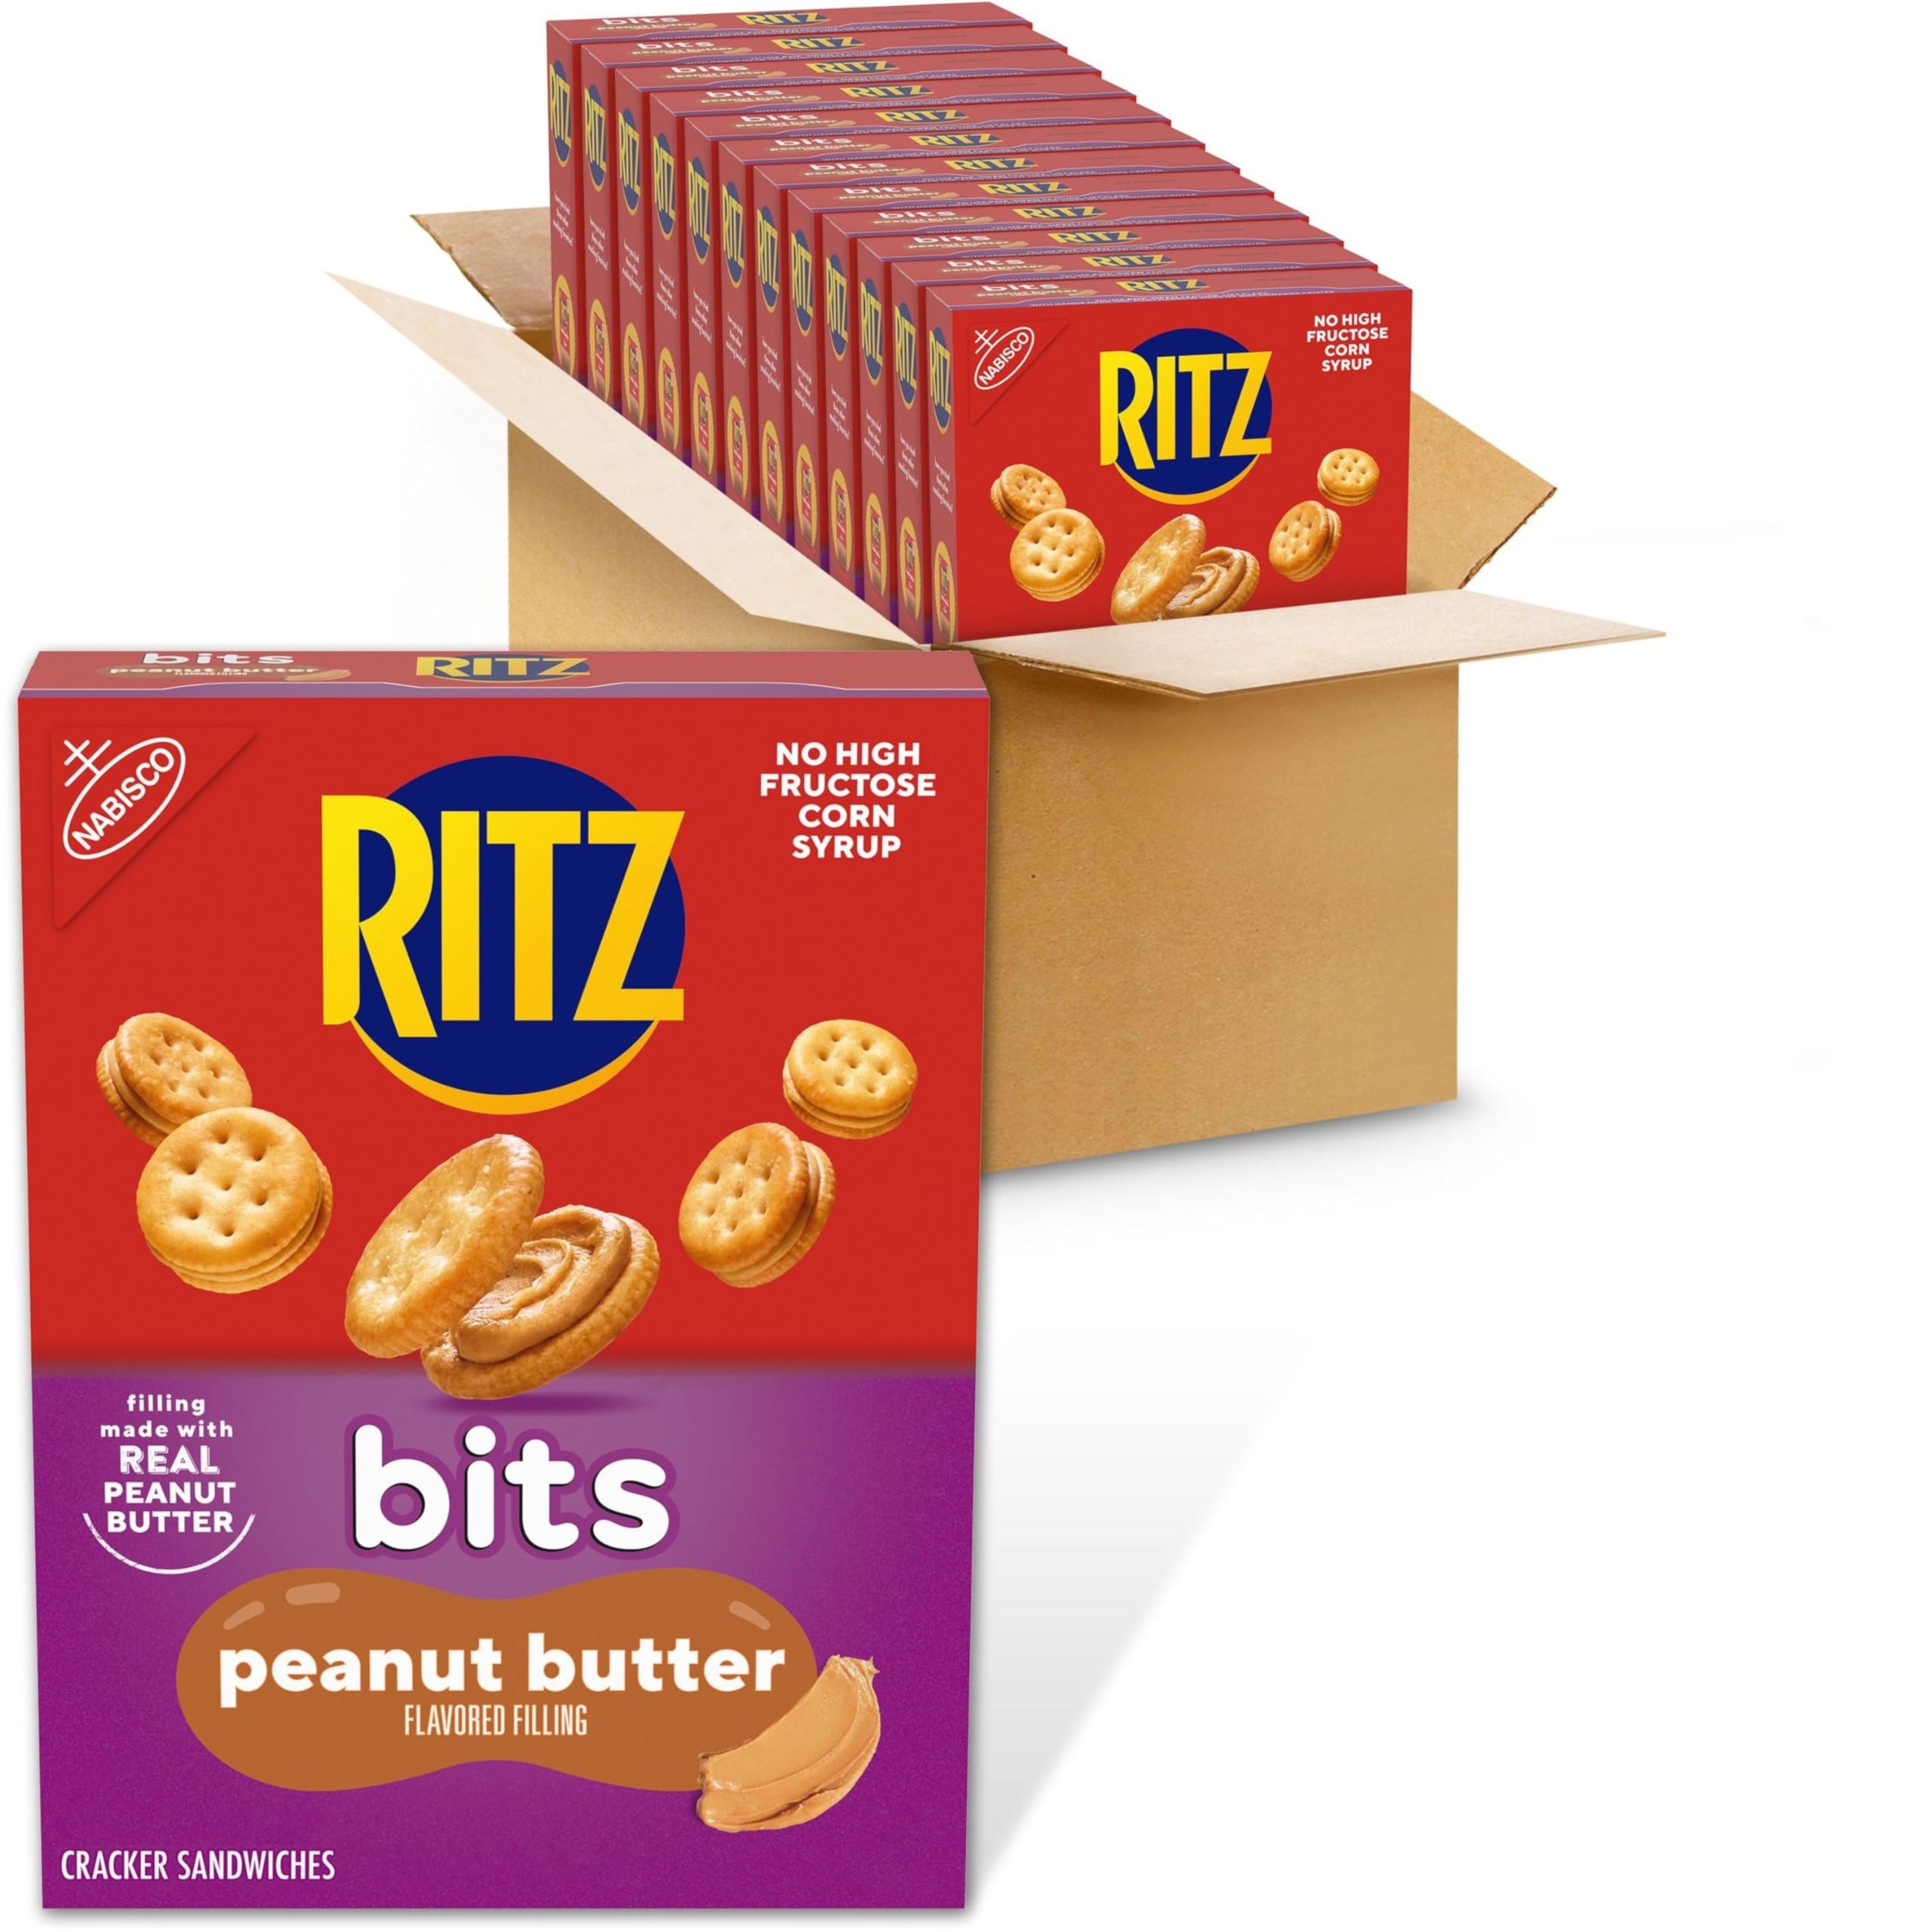
Item Name: RITZ Bits Peanut Butter Sandwich Crackers, 8.8 oz Pack of 12
Bullet Point 1: Twelve 8.8 oz boxes of RITZ Bits Peanut Butter Sandwich Crackers
Bullet Point 2: Creamy peanut butter crackers have satisfying flavor
Bullet Point 3: Mini cracker sandwiches are bite-sized for easy snacking
Bullet Point 4: Crunchy snack crackers have classic RITZ flavor
Bullet Point 5: Pack these mini crackers in a lunchbox for a special treat
Value: 105.6
Unit: Ounce

Price: 4.39